Mont-de-Galié

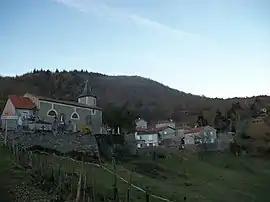
The church and surroundings in Mont-de-Galié

Mont-de-Galié is a commune in the Haute-Garonne department in southwestern France.